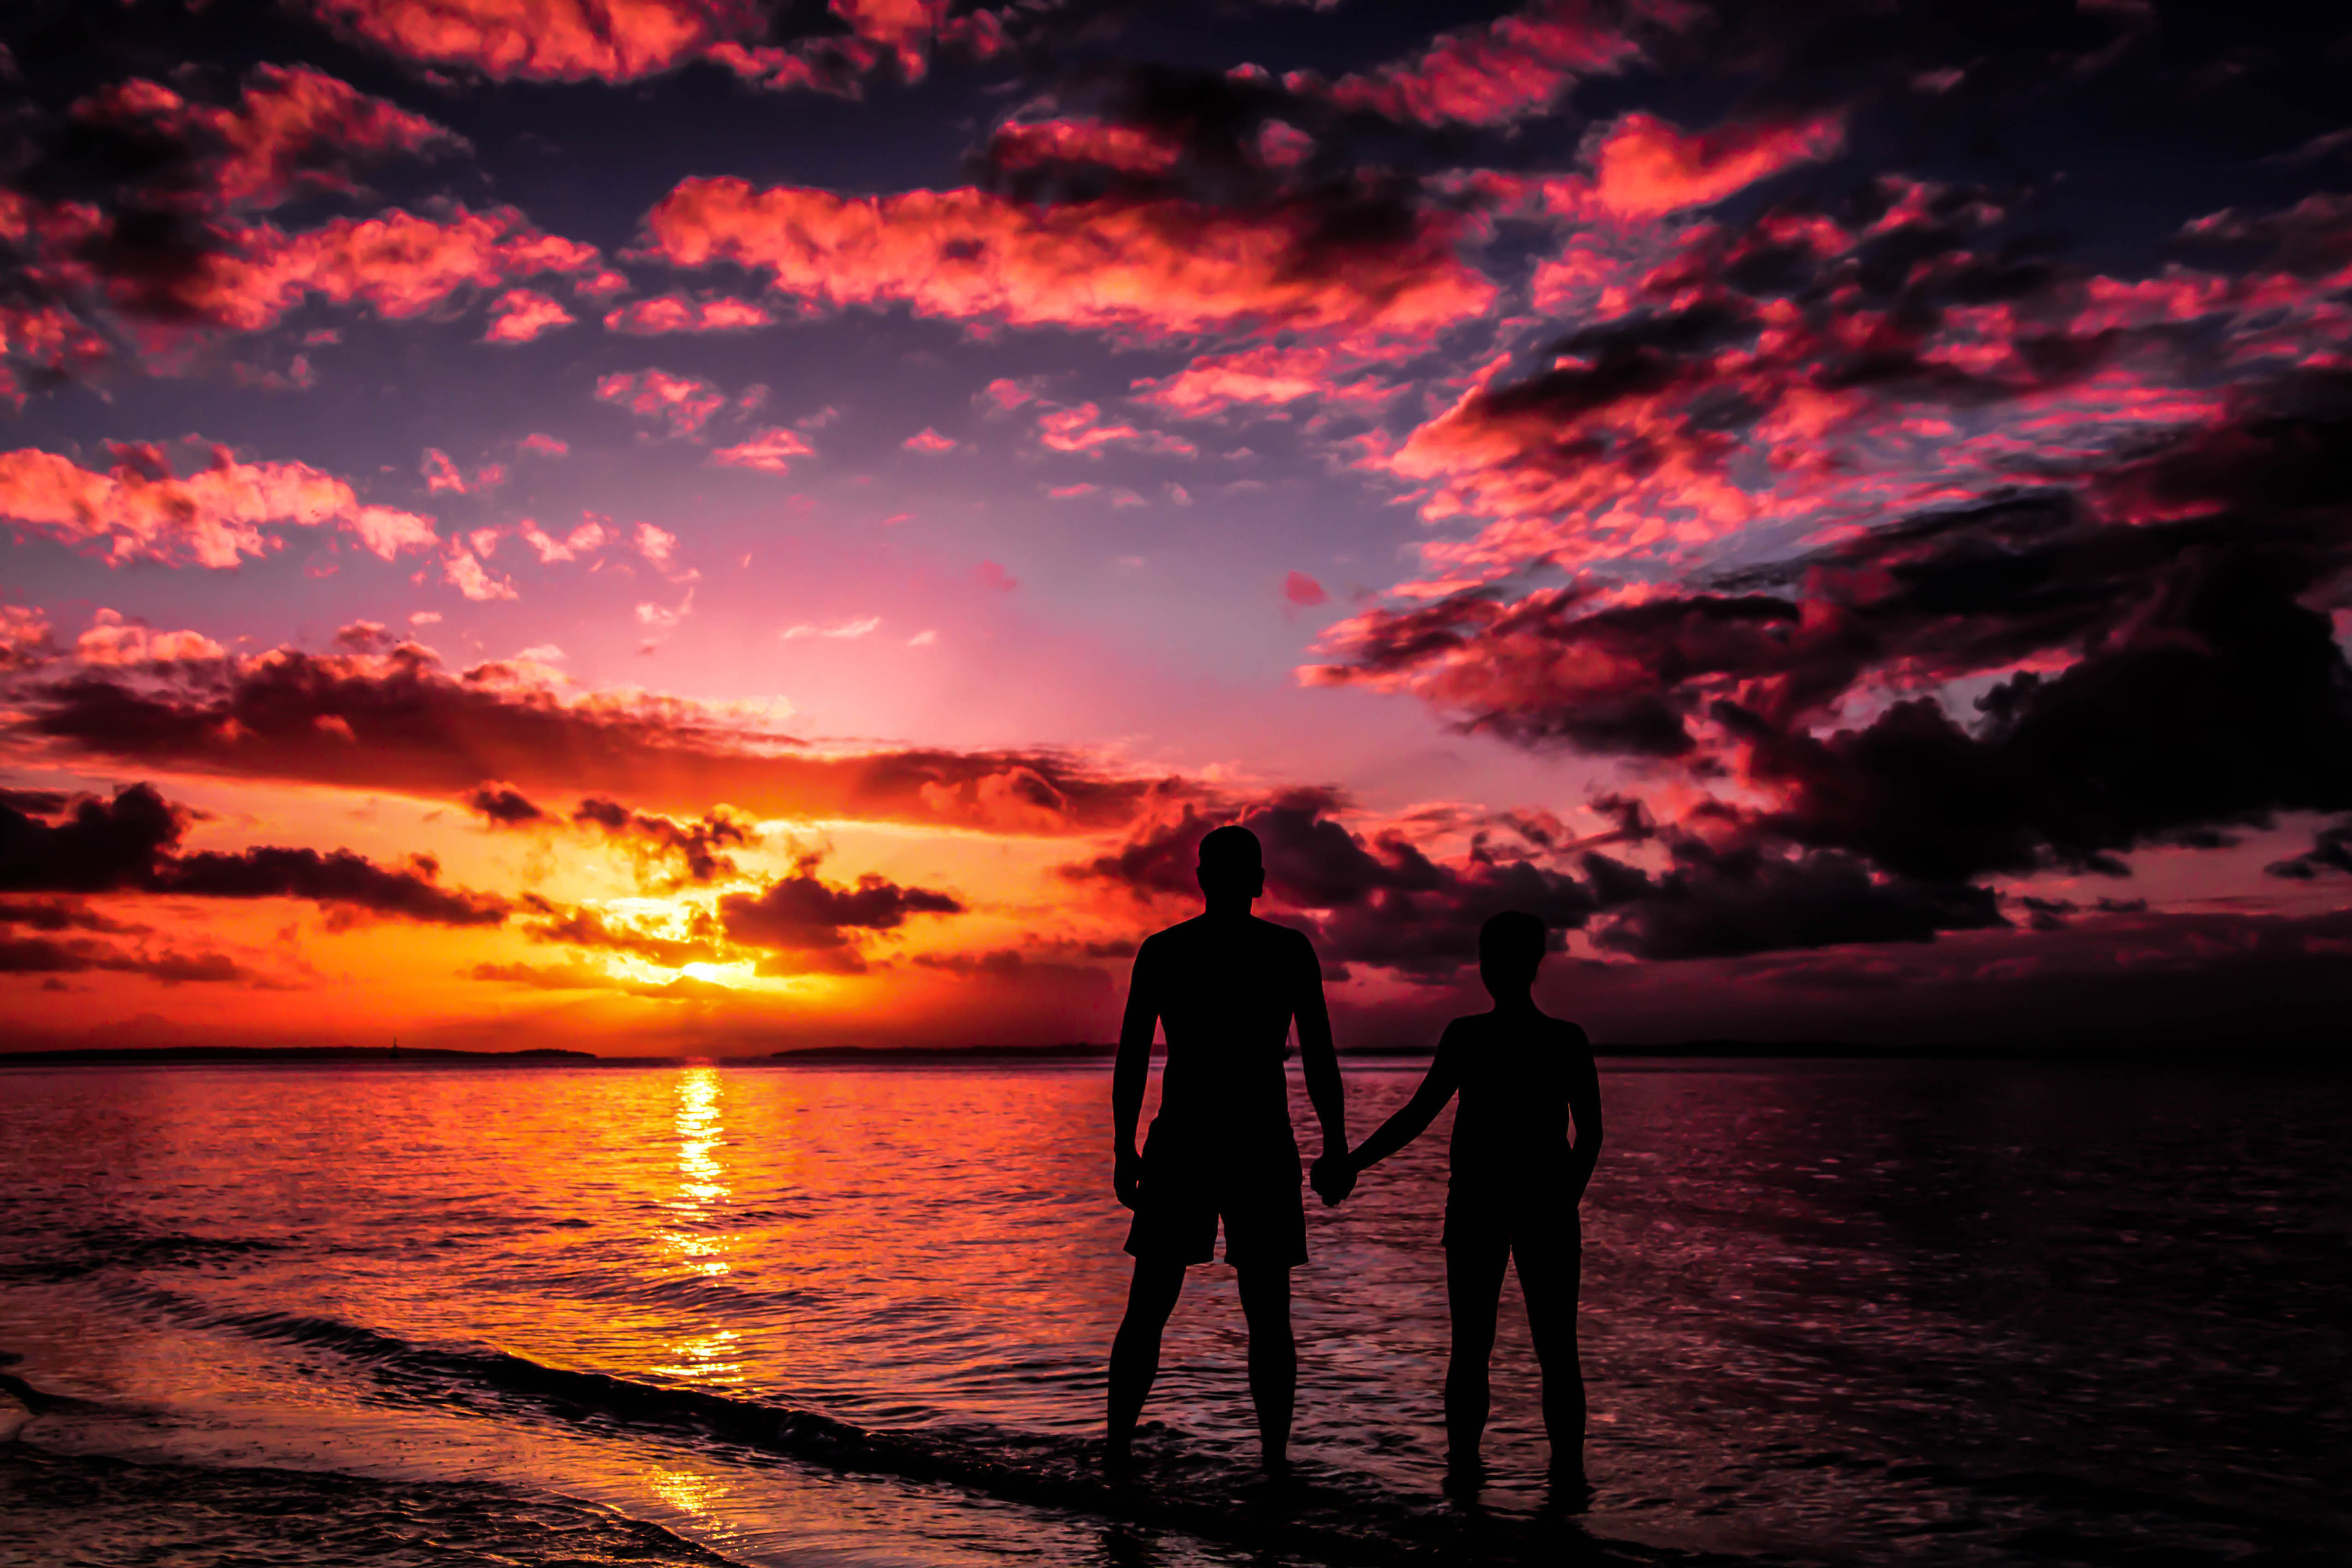
sky, People in nature, afterglow, horizon, sunset, red sky at morning, sunrise, sea, red, dusk, evening, ocean, sun, cloud, water, calm, photography, vacation, beach, tropics, backlighting, fun, reflection, dawn, sound, silhouette, romance, coast, love, happy